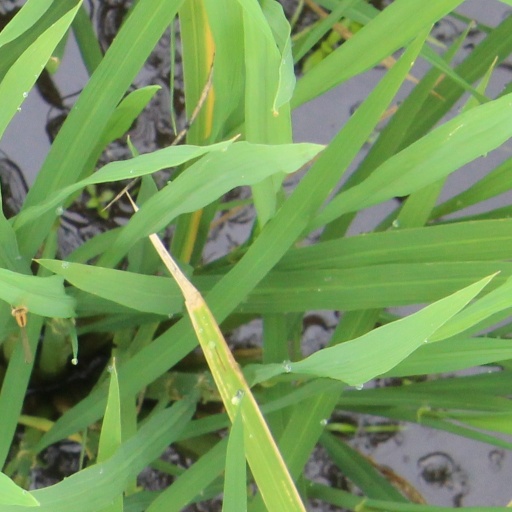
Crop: rice